2010 Gaza flotilla raid

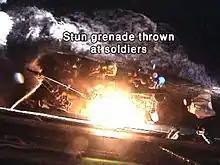
Activists throw back a stun grenade into an IDF speedboat, which was earlier thrown on to the "Mavi Marmara"

Israel and the flotilla activists disagreed over whether guns seized from the captive soldiers were used by the activists. Commandos reported that at least two of the captive soldiers had their sidearms wrested away, and that there was live fire against them at a later stage. According to the IDF, activists also used firearms that they brought along with them, as investigators found bullet casings not matching IDF-issued guns. The IDF reported that the second soldier to descend from the first helicopter was shot in the stomach, and another soldier was shot in the knee. IDF Chief of Staff Gabi Ashkenazi said that activists also seized three stun grenades from soldiers.